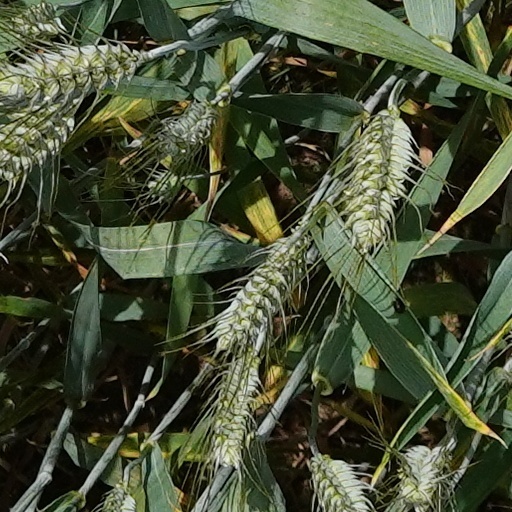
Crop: wheat